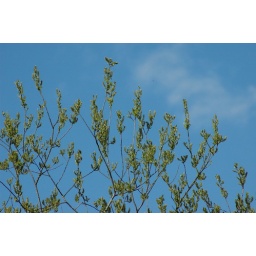
Nice sky and weird tree thing in The Covert, Co. Kildare.